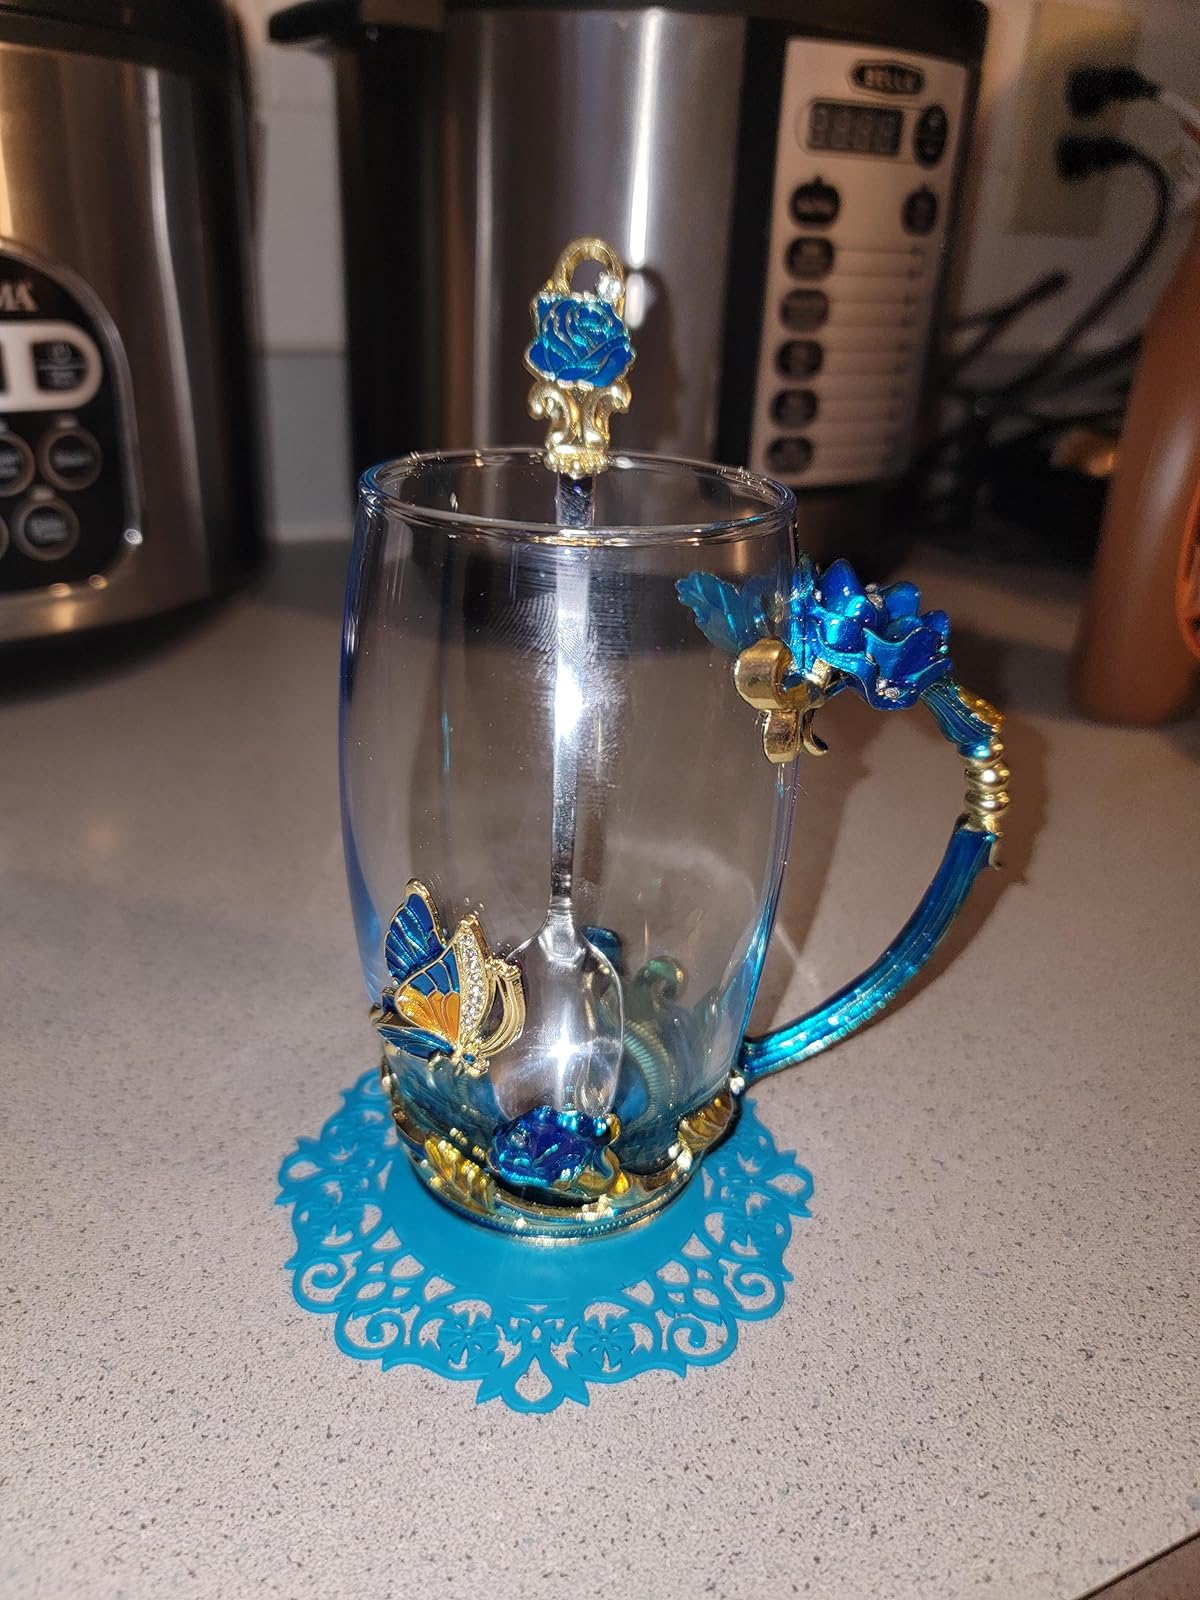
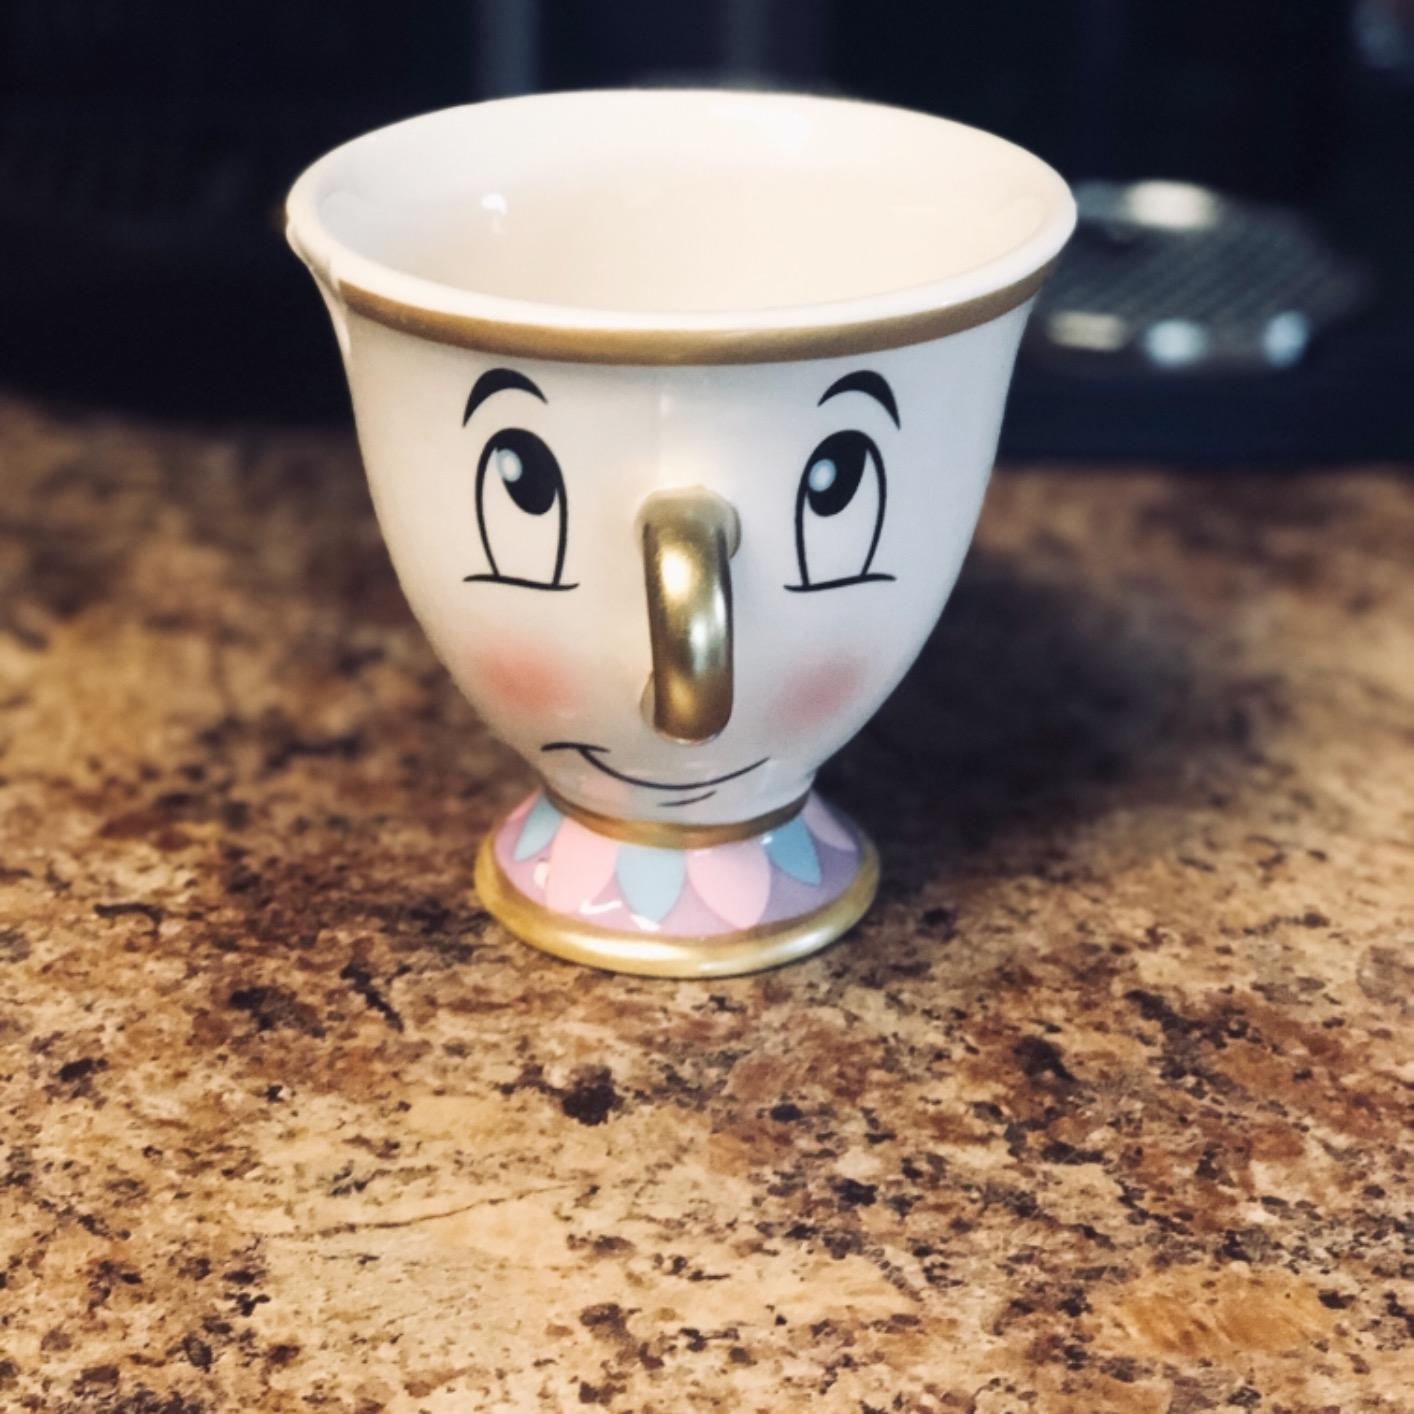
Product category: items_mug
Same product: no